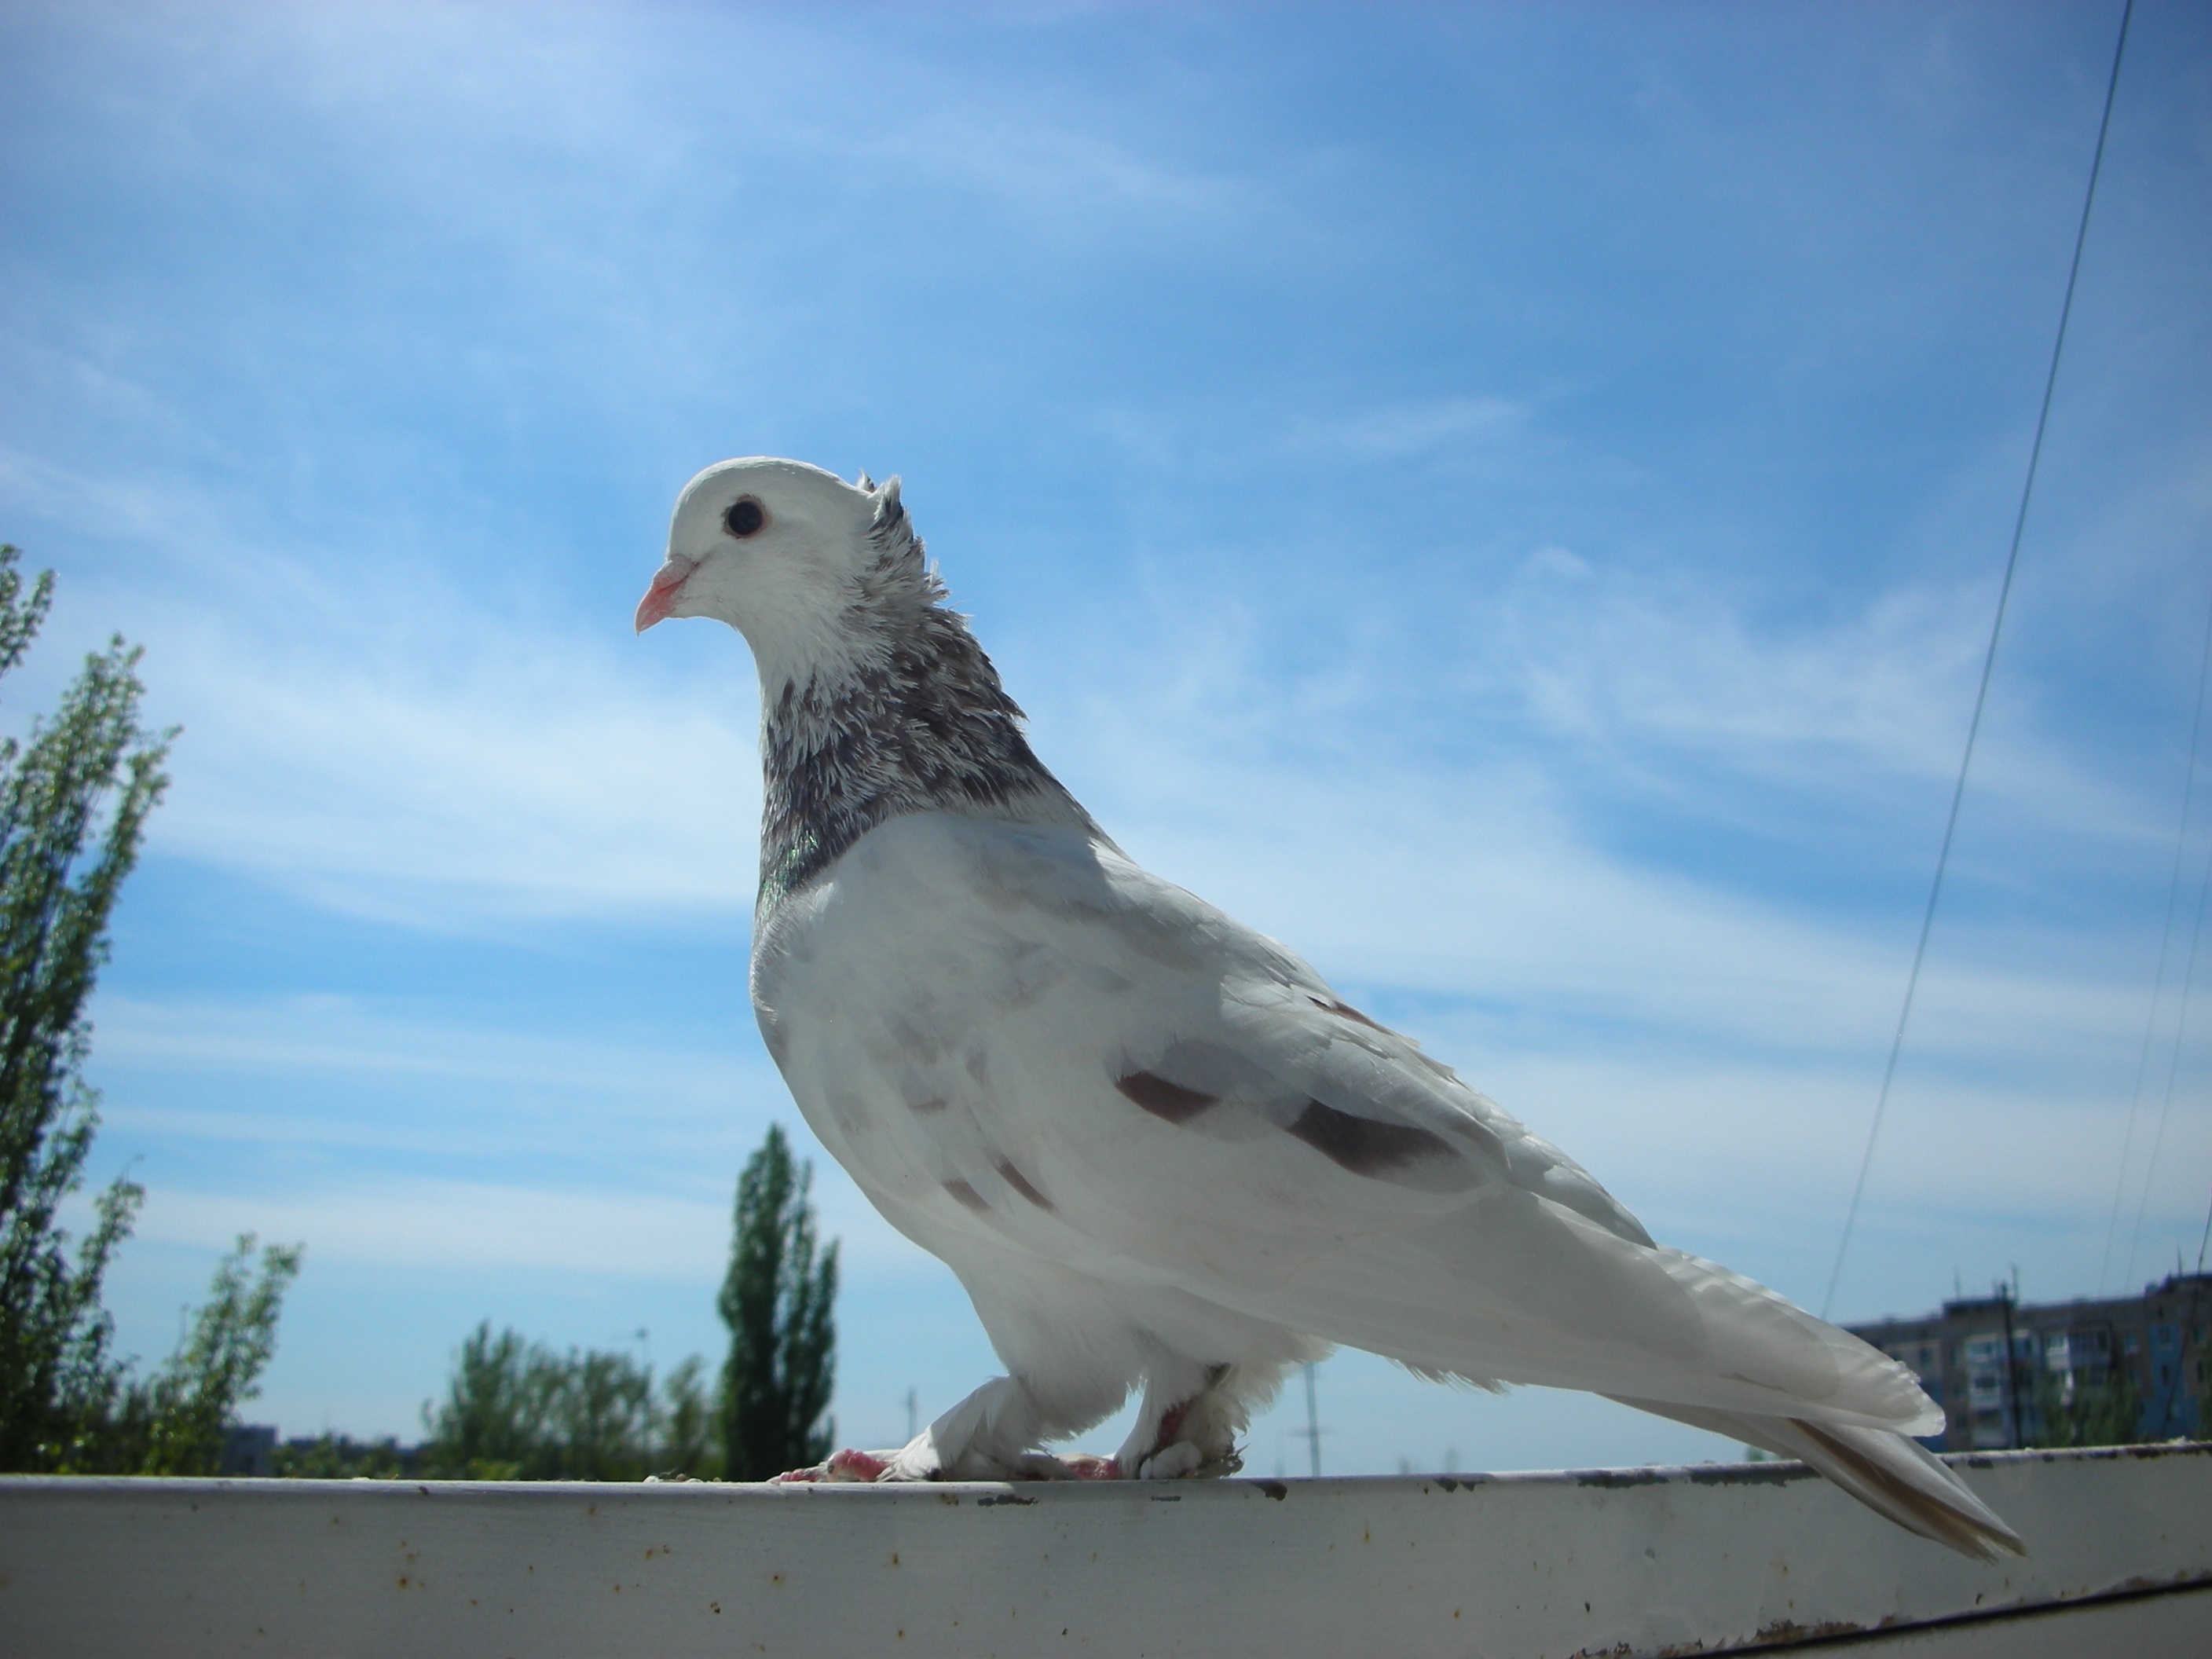
bird, wing, seabird, gull, fauna, vertebrate, charadriiformes, pigeons and doves, stock dove